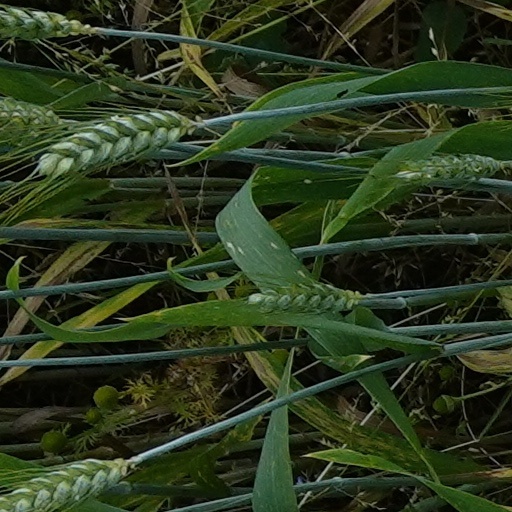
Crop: wheat